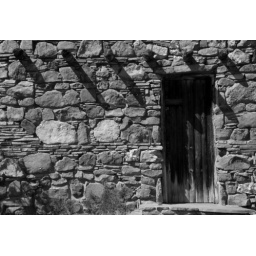
The little building near the watch tower at the Grand Canyon.